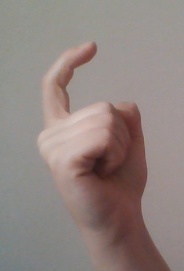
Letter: ra